Bladder stone

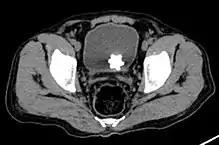
Large jackstone in the bladder of a 60-year-old man. Stone was removed by open cystolithotomy

The diagnosis of bladder stone includes urinalysis, ultrasonography, x rays or cystoscopy (inserting a small thin camera into the urethra and viewing the bladder). The intravenous pyelogram can also be used to assess the presence of kidney stones. This test involves injecting a radiocontrast agent which is passed into the urinary system. X-ray images are then obtained every few minutes to determine if there is any obstruction to the contrast as it is excreted into the bladder. Today, intravenous pyelogram has been replaced at many health centers by CT scans. CT scans are more sensitive and can identify very small stones not seen by other tests.